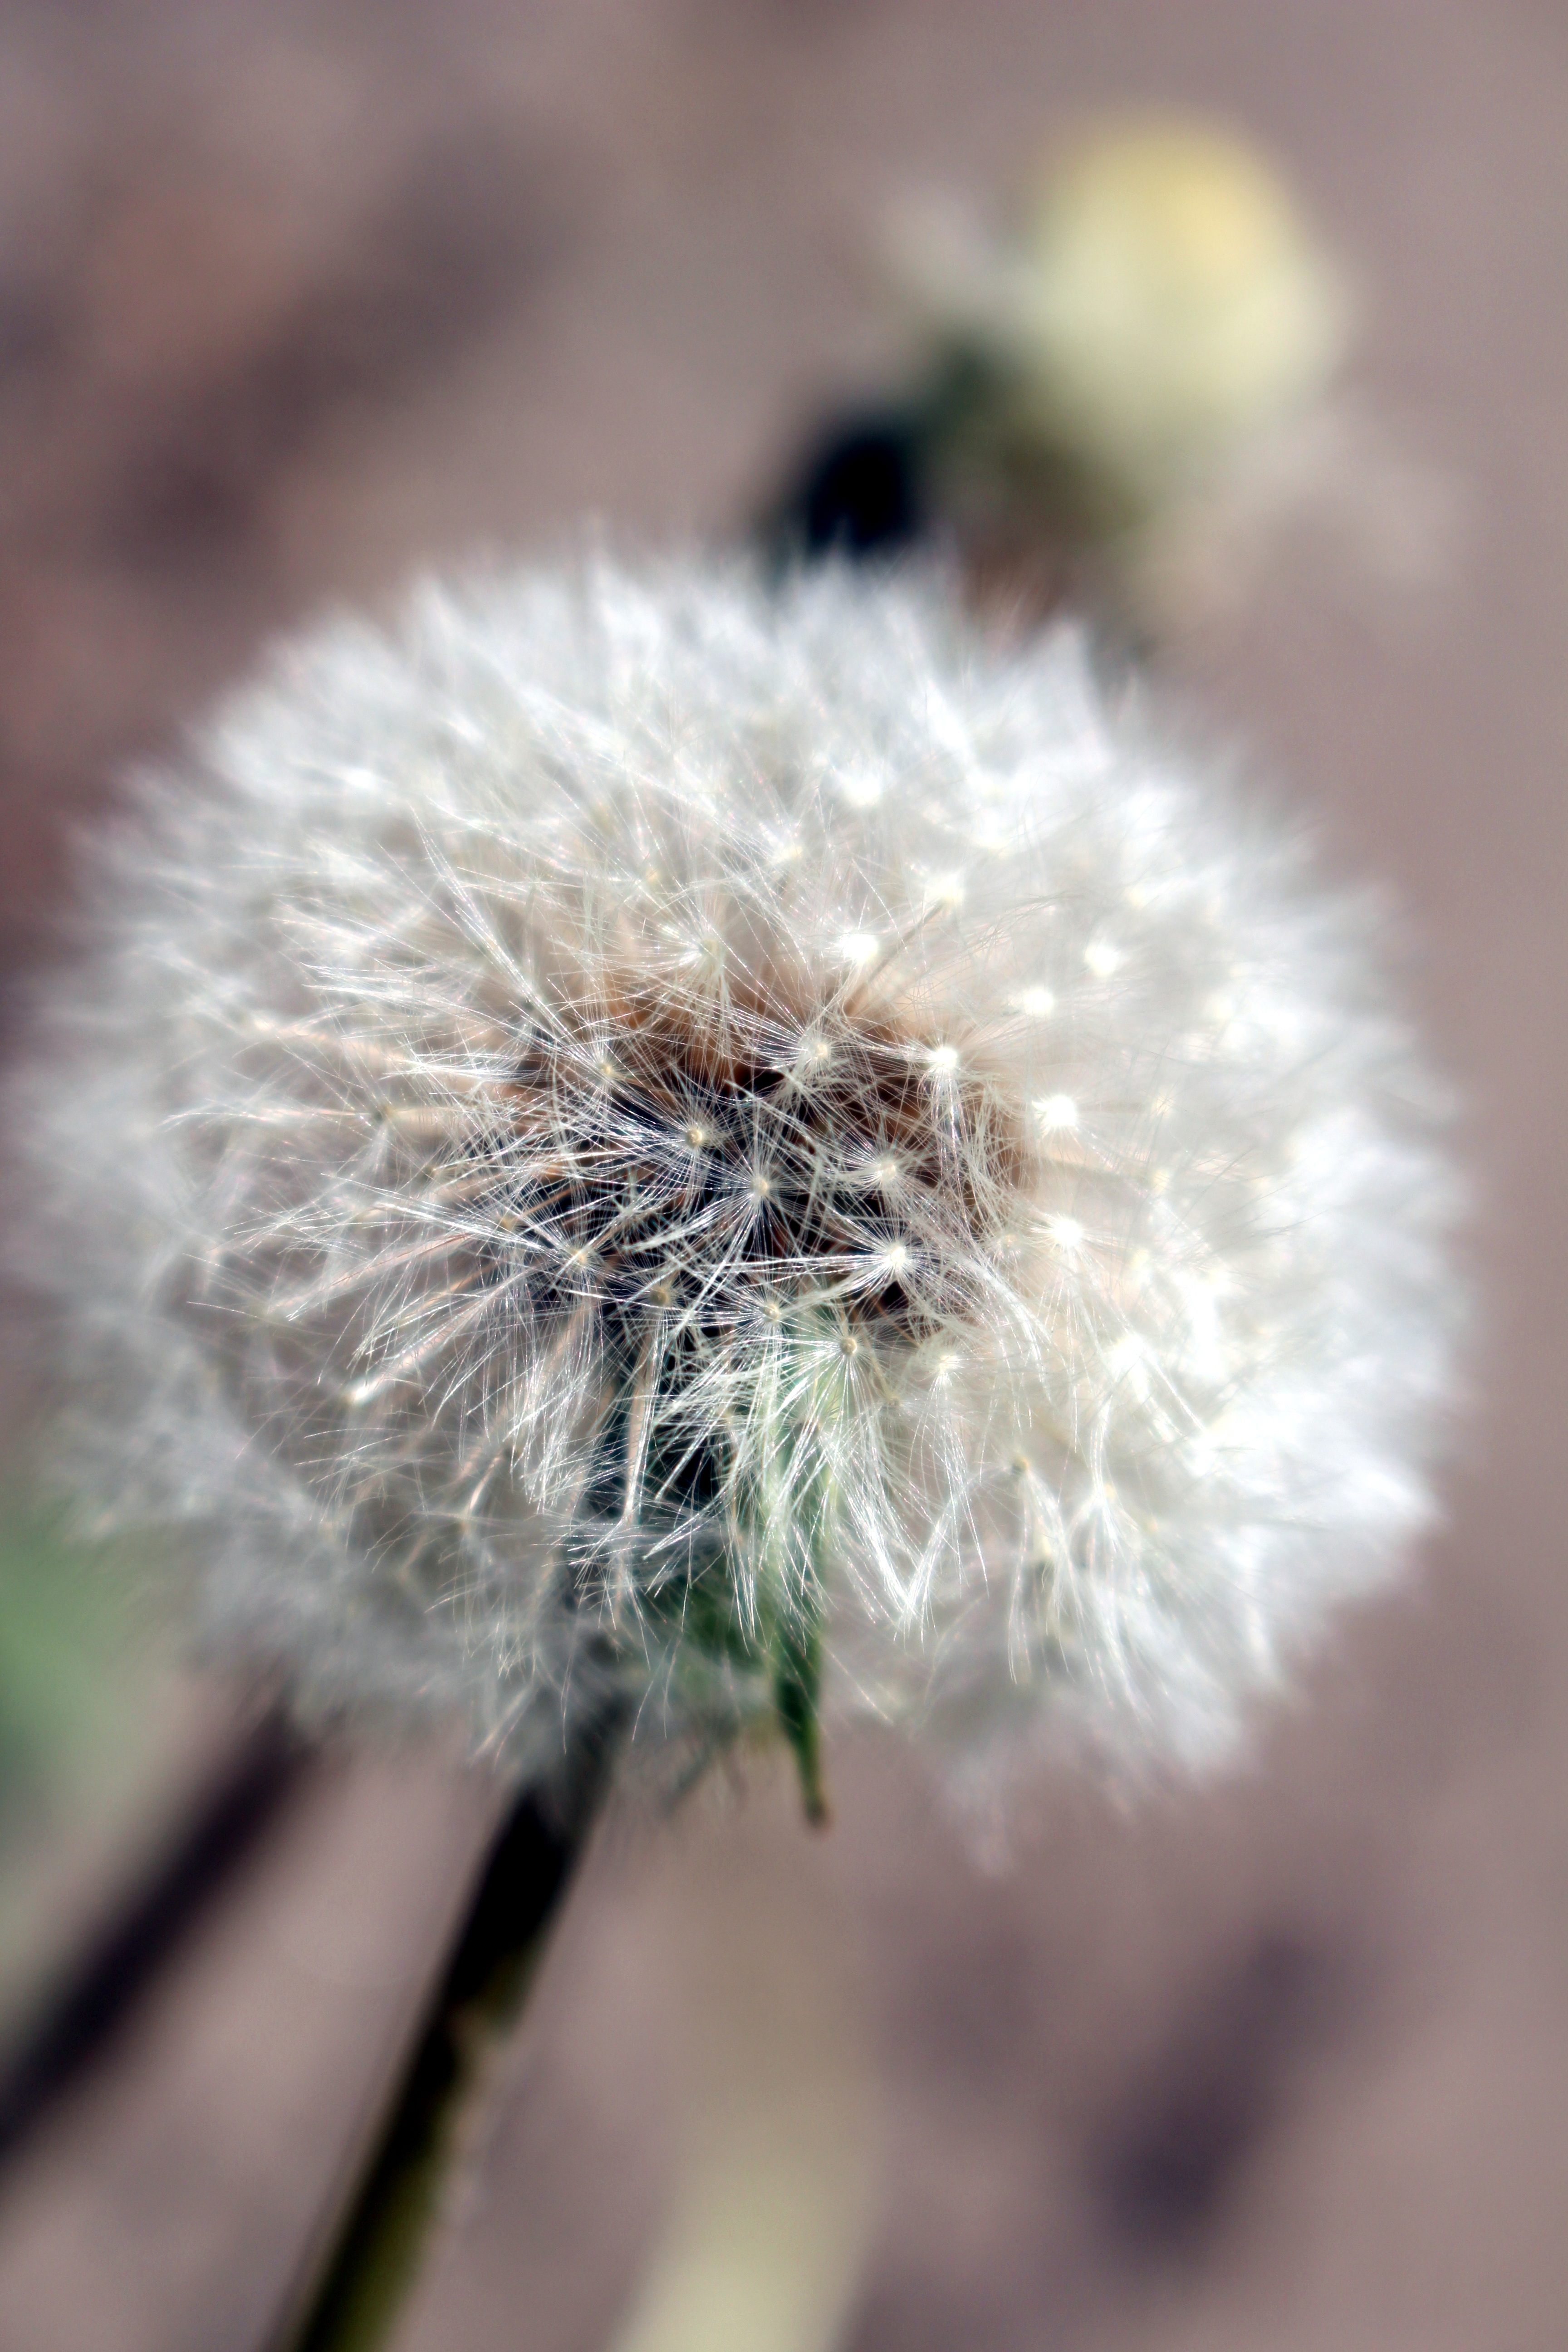
nature, plant, photography, dandelion, flower, petal, spring, botany, close, flora, fauna, close up, pointed flower, macro photography, flowering plant, daisy family, plant stem, land plant, thorns spines and prickles